History of the Copa Libertadores

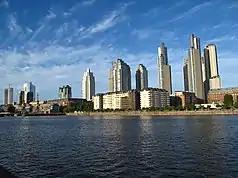
Buenos Aires was the birthplace of the tournament during the 24th South American congress

On March 5, 1959, the Chilean delegates insisted and proposed the creation of the South American club tournament at the 24th South American Congress held in Buenos Aires which was approved by the International Affairs Committee. Only the Uruguayans voted against it. The tournament would be named in homage of the heroes of South American history such as Simón Bolívar, Pedro I of Brazil José de San Martín, Manuel Belgrano, Bernardo O'Higgins, José Miguel Carrera, José Gervasio Artigas, Antonio José de Sucre, Ramón Castilla, José Joaquín de Olmedo, among others: the "Copa Libertadores de America". That was the last deed of José Ramos de Freitas as president of CONMEBOL who relinquished his position to the newly elected president, Uruguayan Fermín Sorhueta. In Montevideo, the idea was approved with the presence of all 10 CONMEBOL representatives to finally begin the development of the tournament with the first edition being played by seven participants. The club President of Peñarol, Washington Cataldi, explained years later: